Answer in natural language. How many Desks are visible in the scene? Choose between the following options: 4, 3, 1, 1 or 5
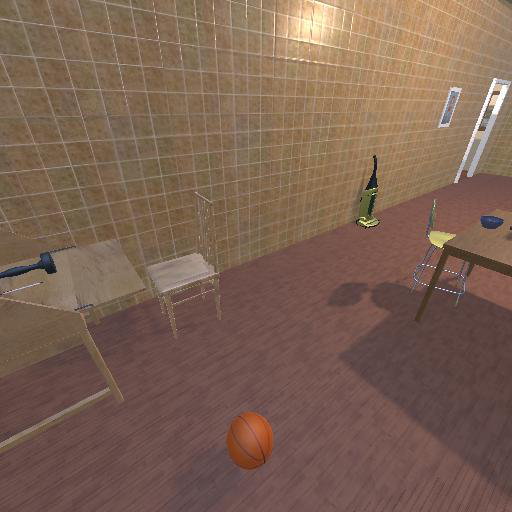
<answer>1</answer>